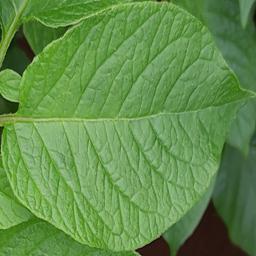
Etiqueta: Sana